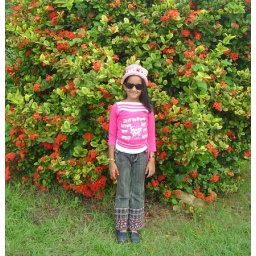
A Beautiful flower in front of the plant of flowers